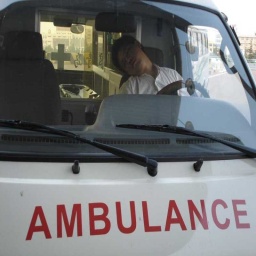
Label: ambulance